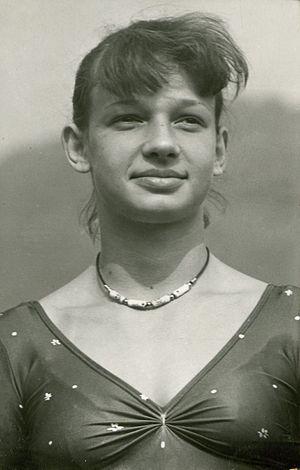
Rodica Dunca, née le 16 mai 1965 à Baia Mare, est une gymnaste artistique roumaine.